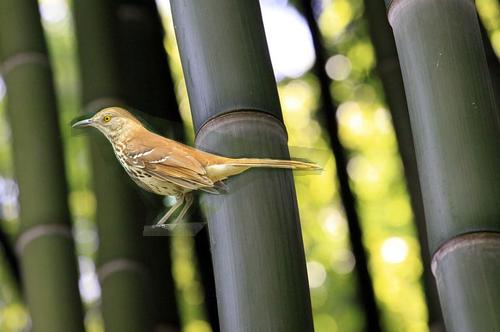
Bird species: Brown_Thrasher
Bird type: landbird
Background: land